Bootee

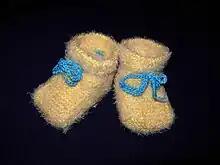
Infant's bootees

A bootee (also bootie or booty) is a short soft sock or bootlike garment used for warmth or protection. Bootees for babies are usually thick and knitted, to keep the baby's feet warm. Dog booties for dogs such as sledge dogs in very cold Arctic conditions (see Iditarod Trail Sled Dog Race) protect the animal from the cold and sharp ice. Booties worn over the shoes in cold-weather biking similarly protect cyclists.